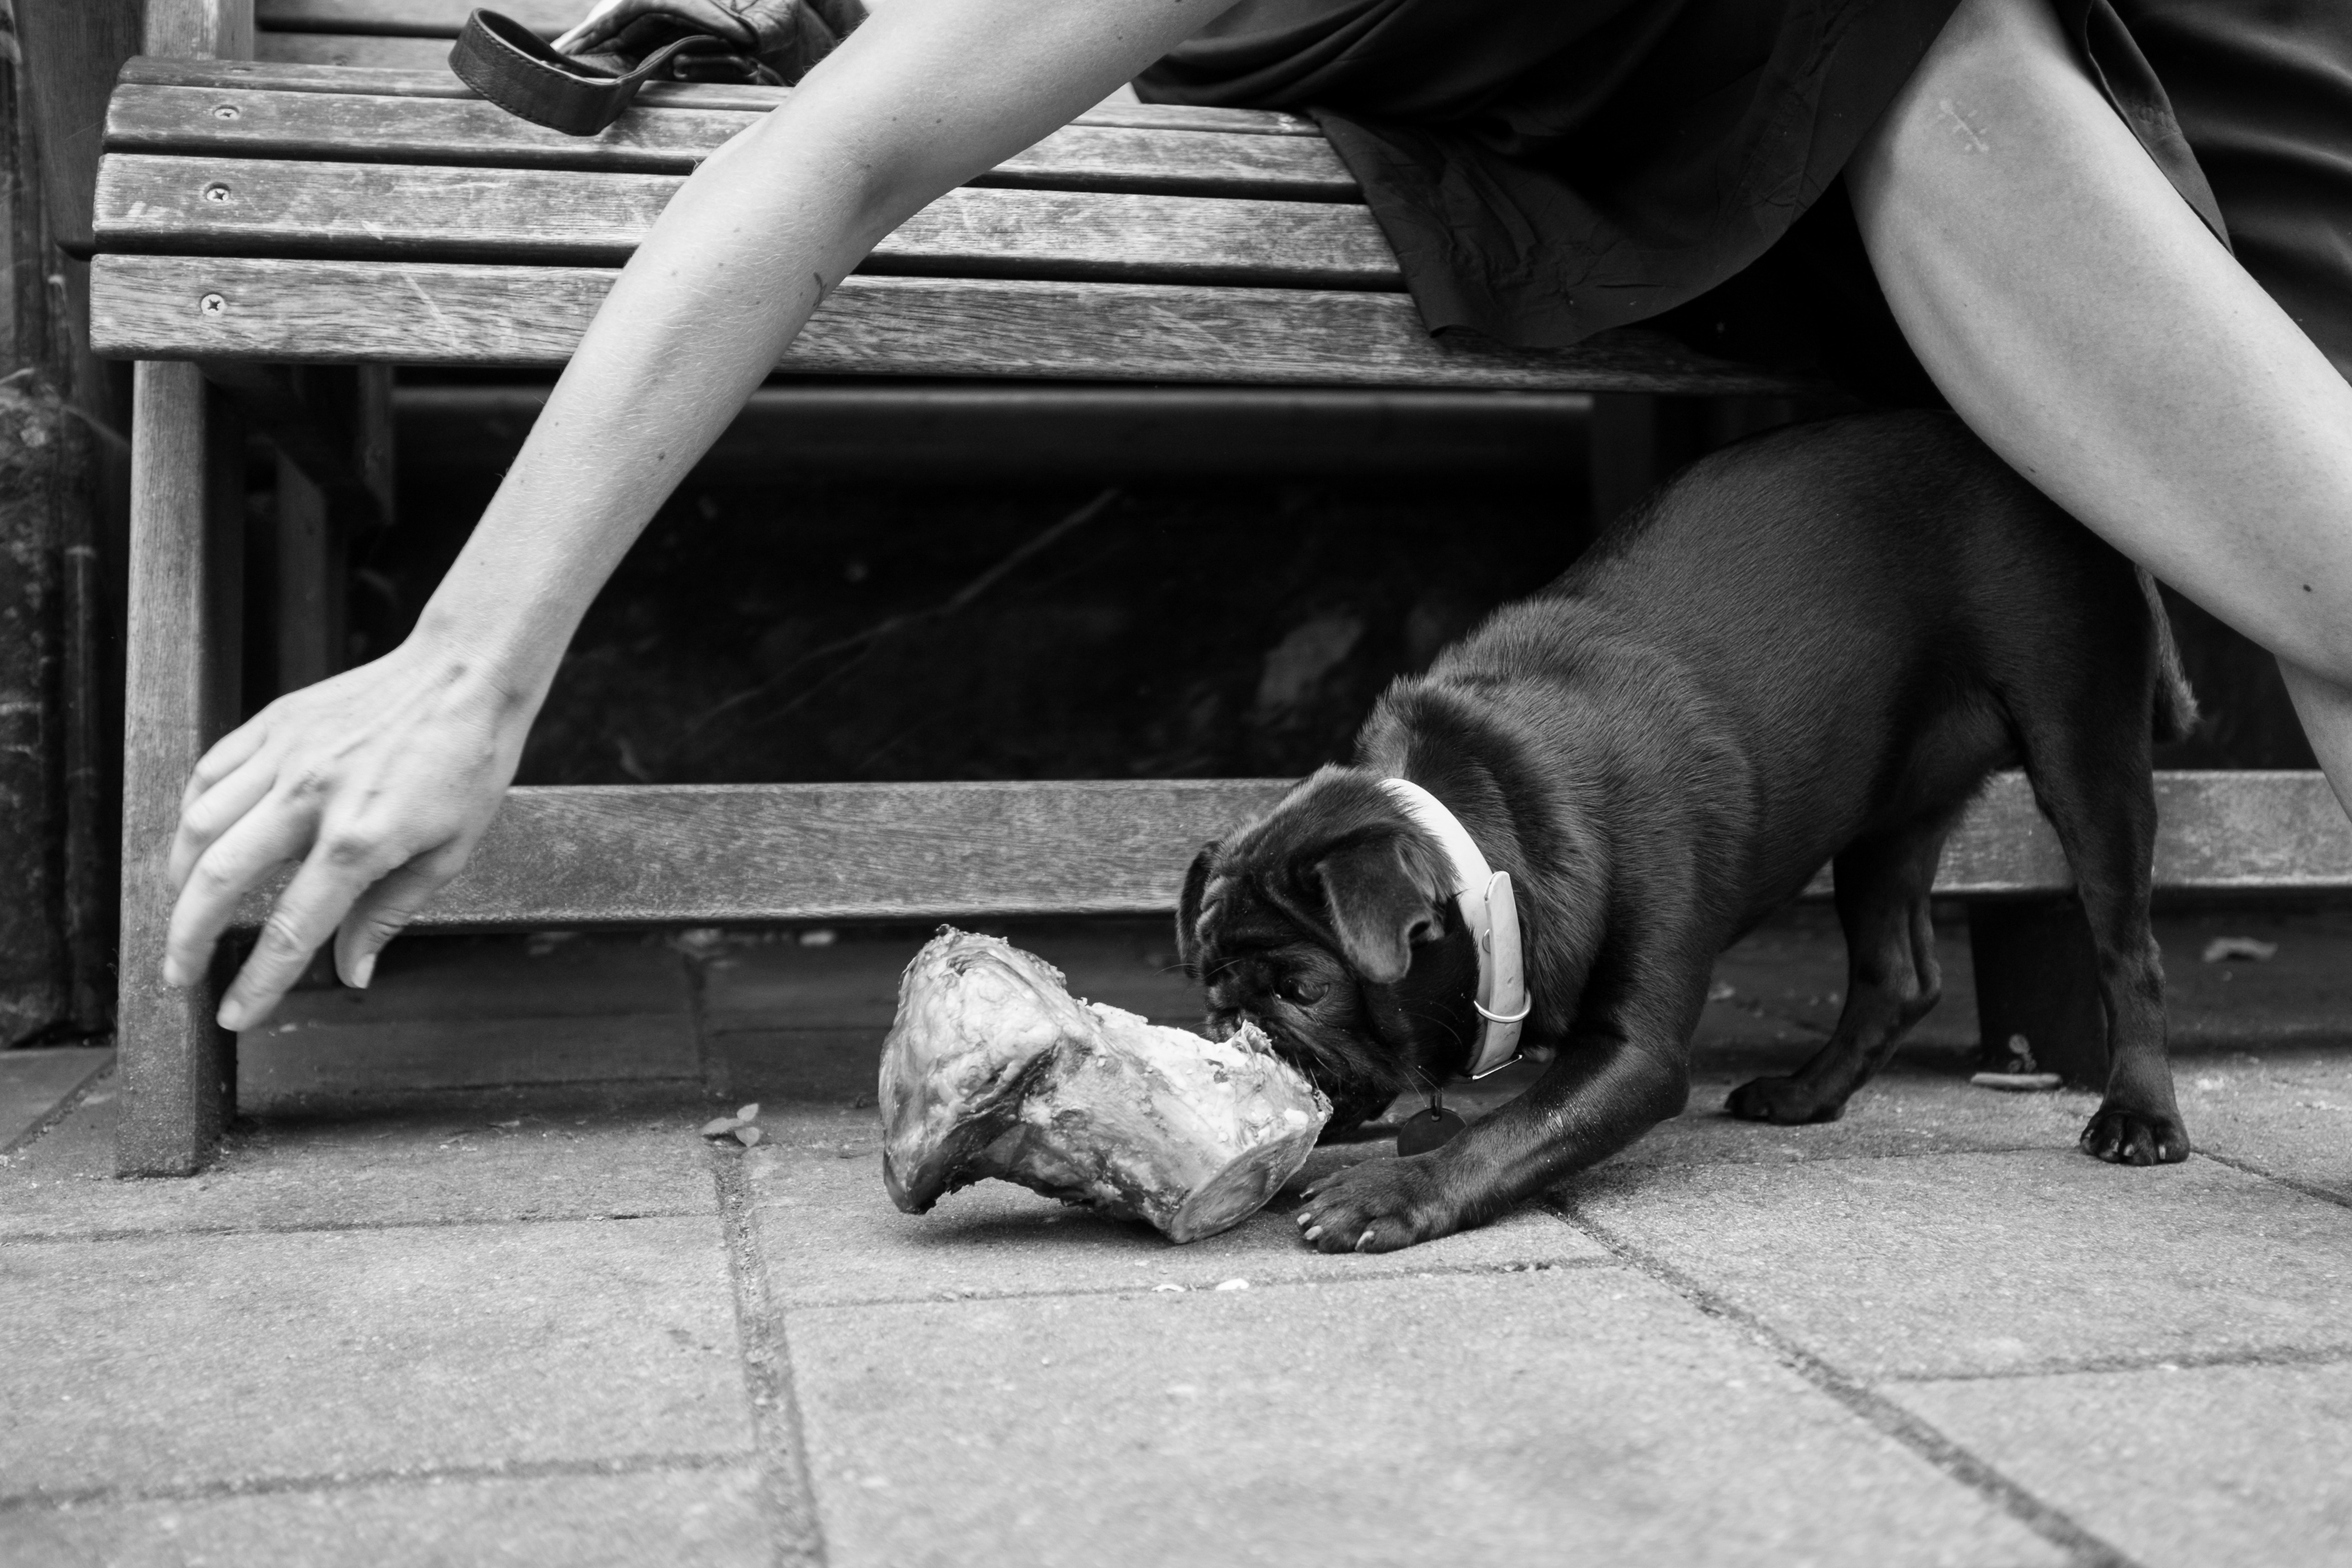
black and white, white, street, dog, sitting, mammal, black, monochrome, streetphotography, fernandopc, monochrome photography, dog like mammal, human positions